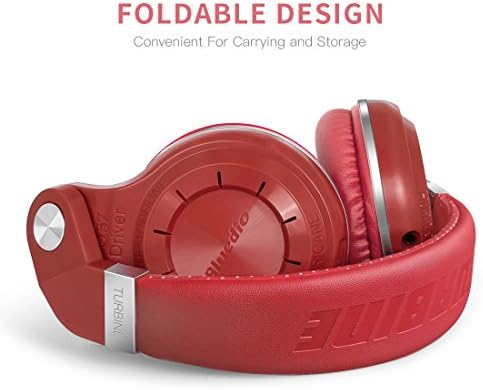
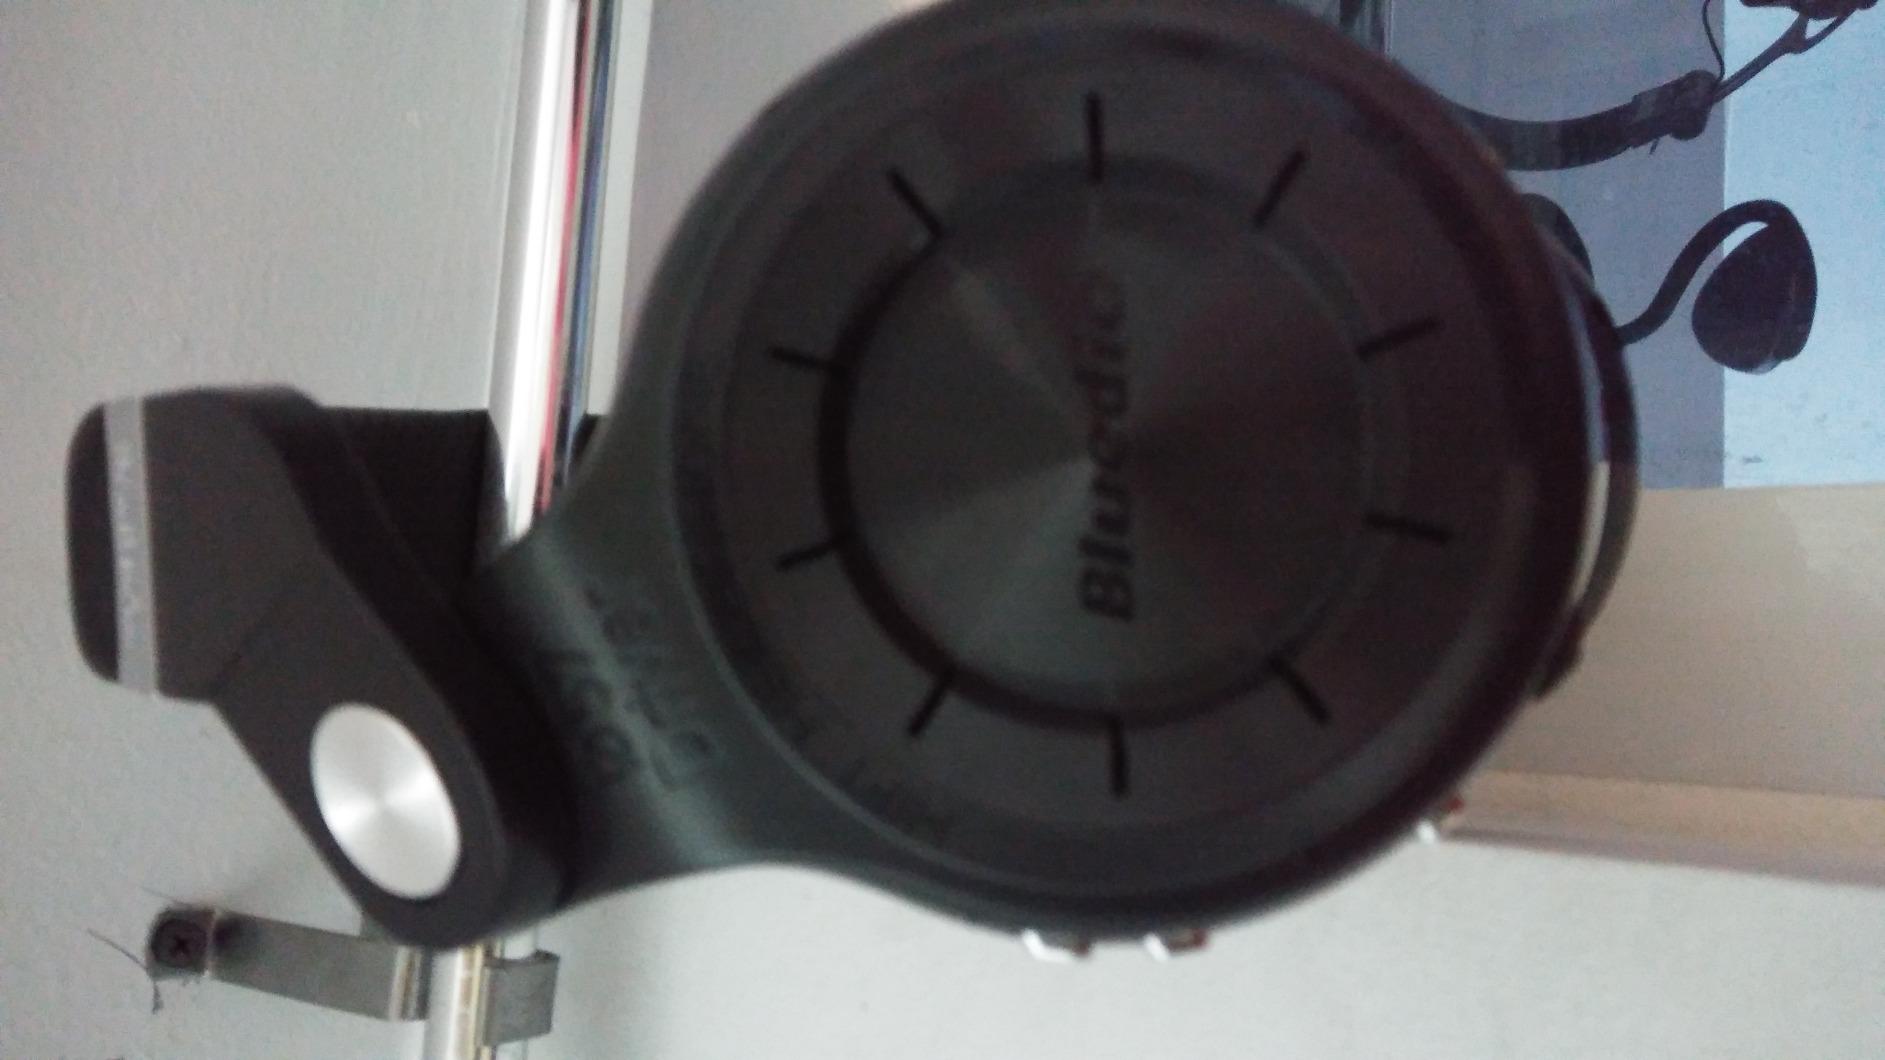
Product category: headphones
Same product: no